Ernest R. Kroeger

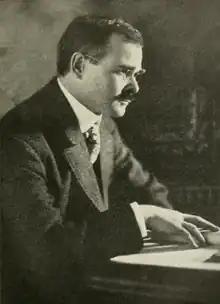

Ernest Richard Kroeger (August 10, 1862 – April 7, 1934) was an American composer. He is mainly known for the pedagogical works he composed for piano; he also taught music in St. Louis, Missouri. Today his papers are held at the Missouri Historical Society.